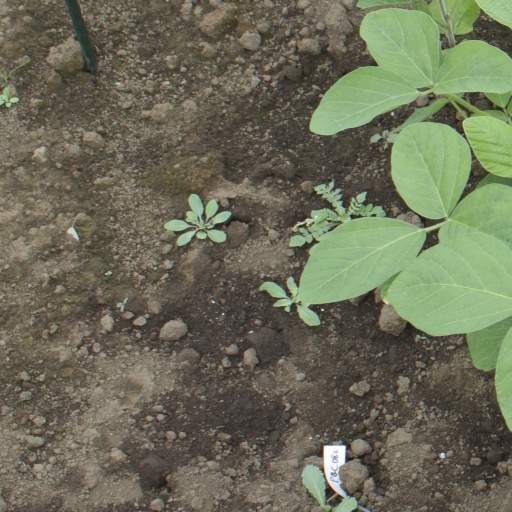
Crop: soybean